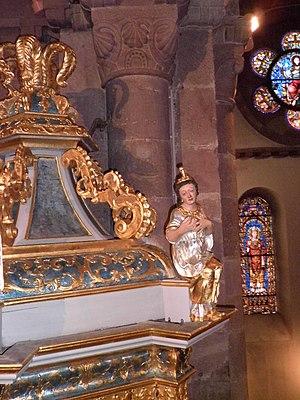
Représentation de l'Europe des continents.
L'église Sainte-Foy est construite au XIIᵉ siècle dans le style roman, en plein cœur de la ville de Sélestat, dans le Bas-Rhin. Elle se situe tout près de l'église gothique Saint-Georges et de la Bibliothèque humaniste.